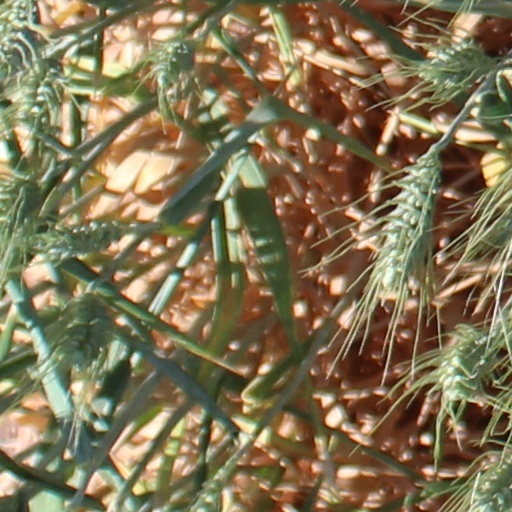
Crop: wheat